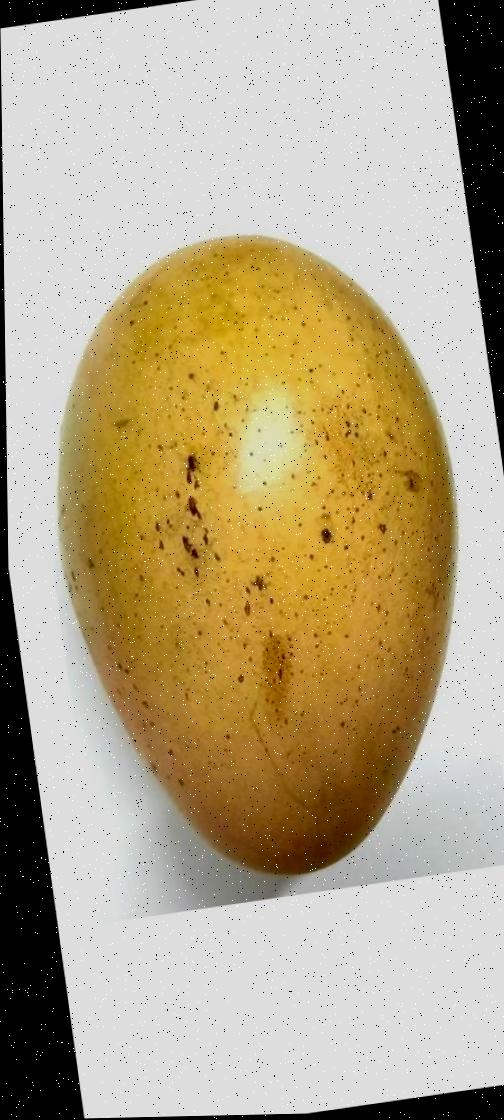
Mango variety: Shada